Jamia Millia Islamia

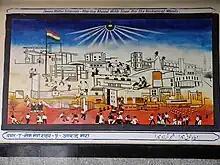
A mural depicting the historical landscape of Jamia Millia Islamia inside the Jamia Millia Islamia metro station.

The University Grants Commission gave Jamia Millia Islamia the deemed status in 1962. Subsequently, on 26 December 1988, it attained the status of a central university through an act of the Indian parliament.